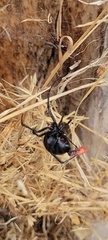
Species: Lactrodectus_hesperus